2017 U.S. Classic

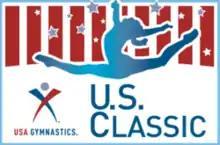

The 2017 U.S. Classic, known as the 2017 Secret U.S. Classic for sponsorship reasons, was the 34th edition of the U.S. Classic gymnastics tournament. The competition was held on July 29, 2017, at the Sears Centre Arena in the Hoffman Estates suburb of Chicago, Illinois.